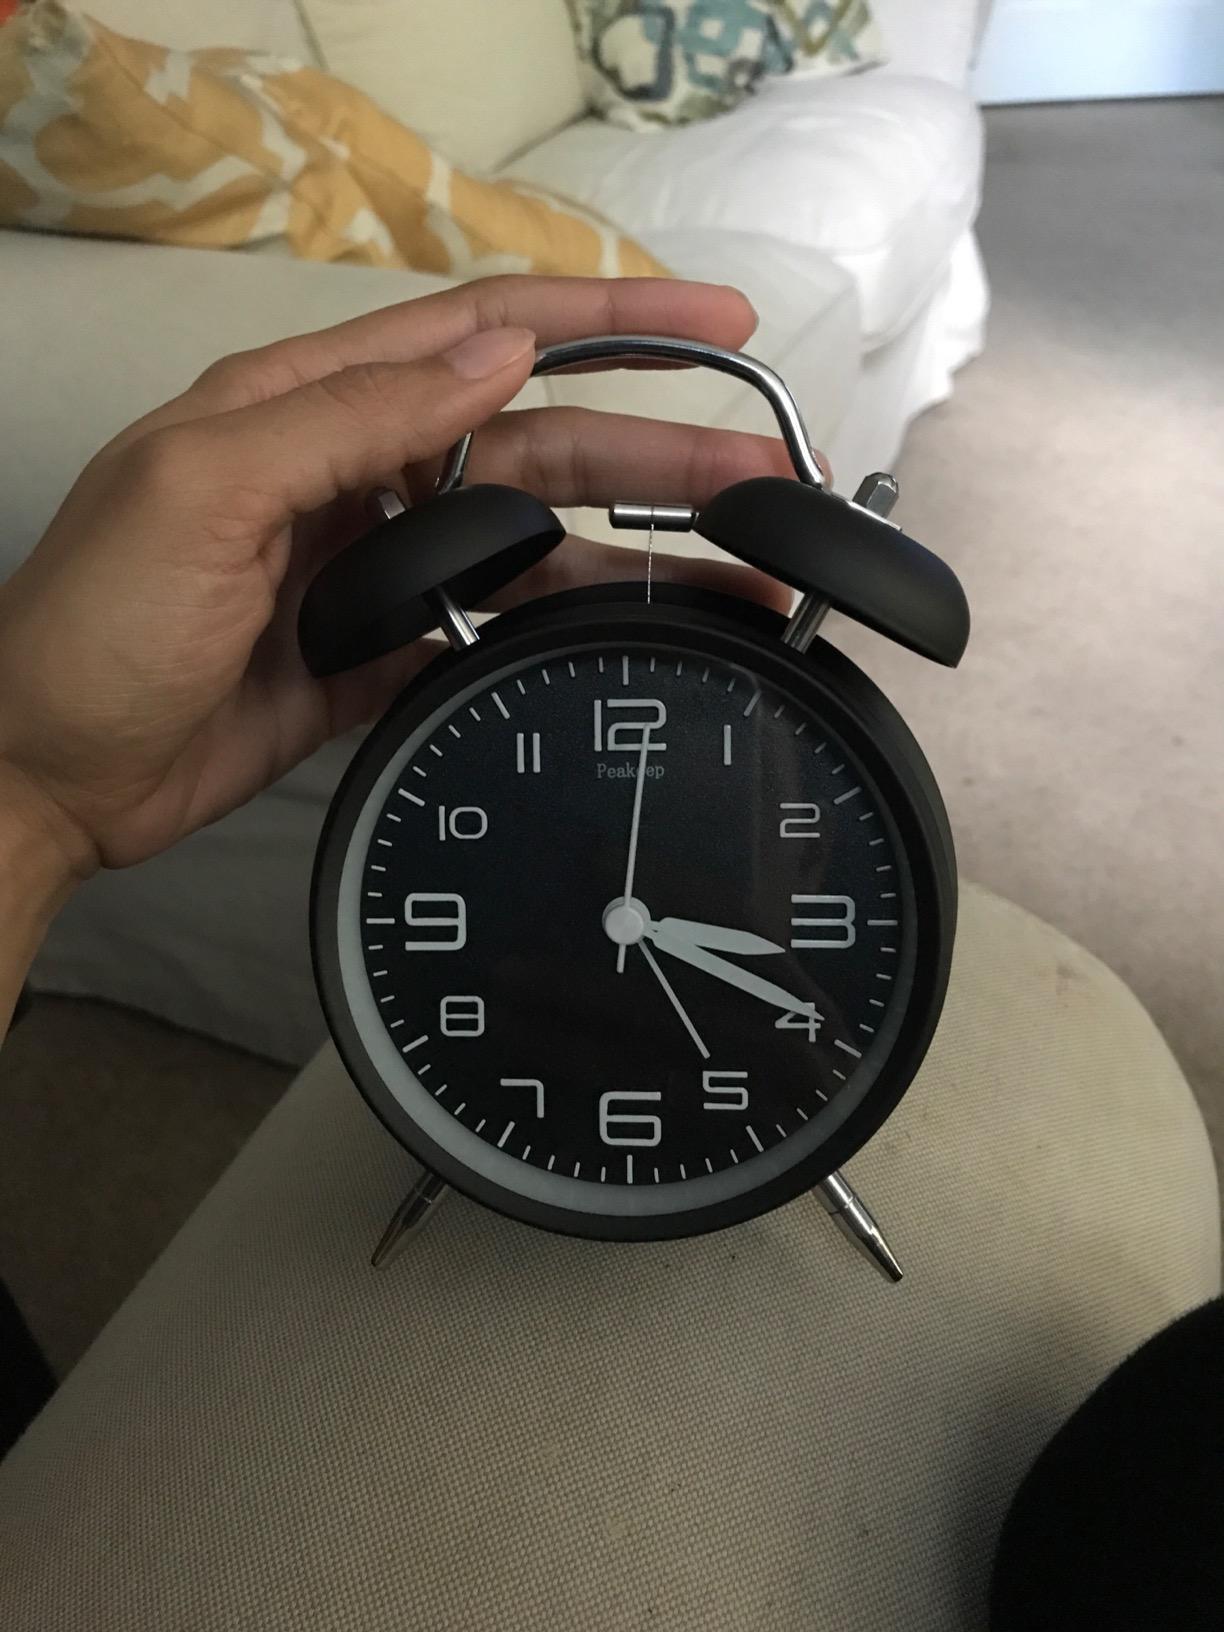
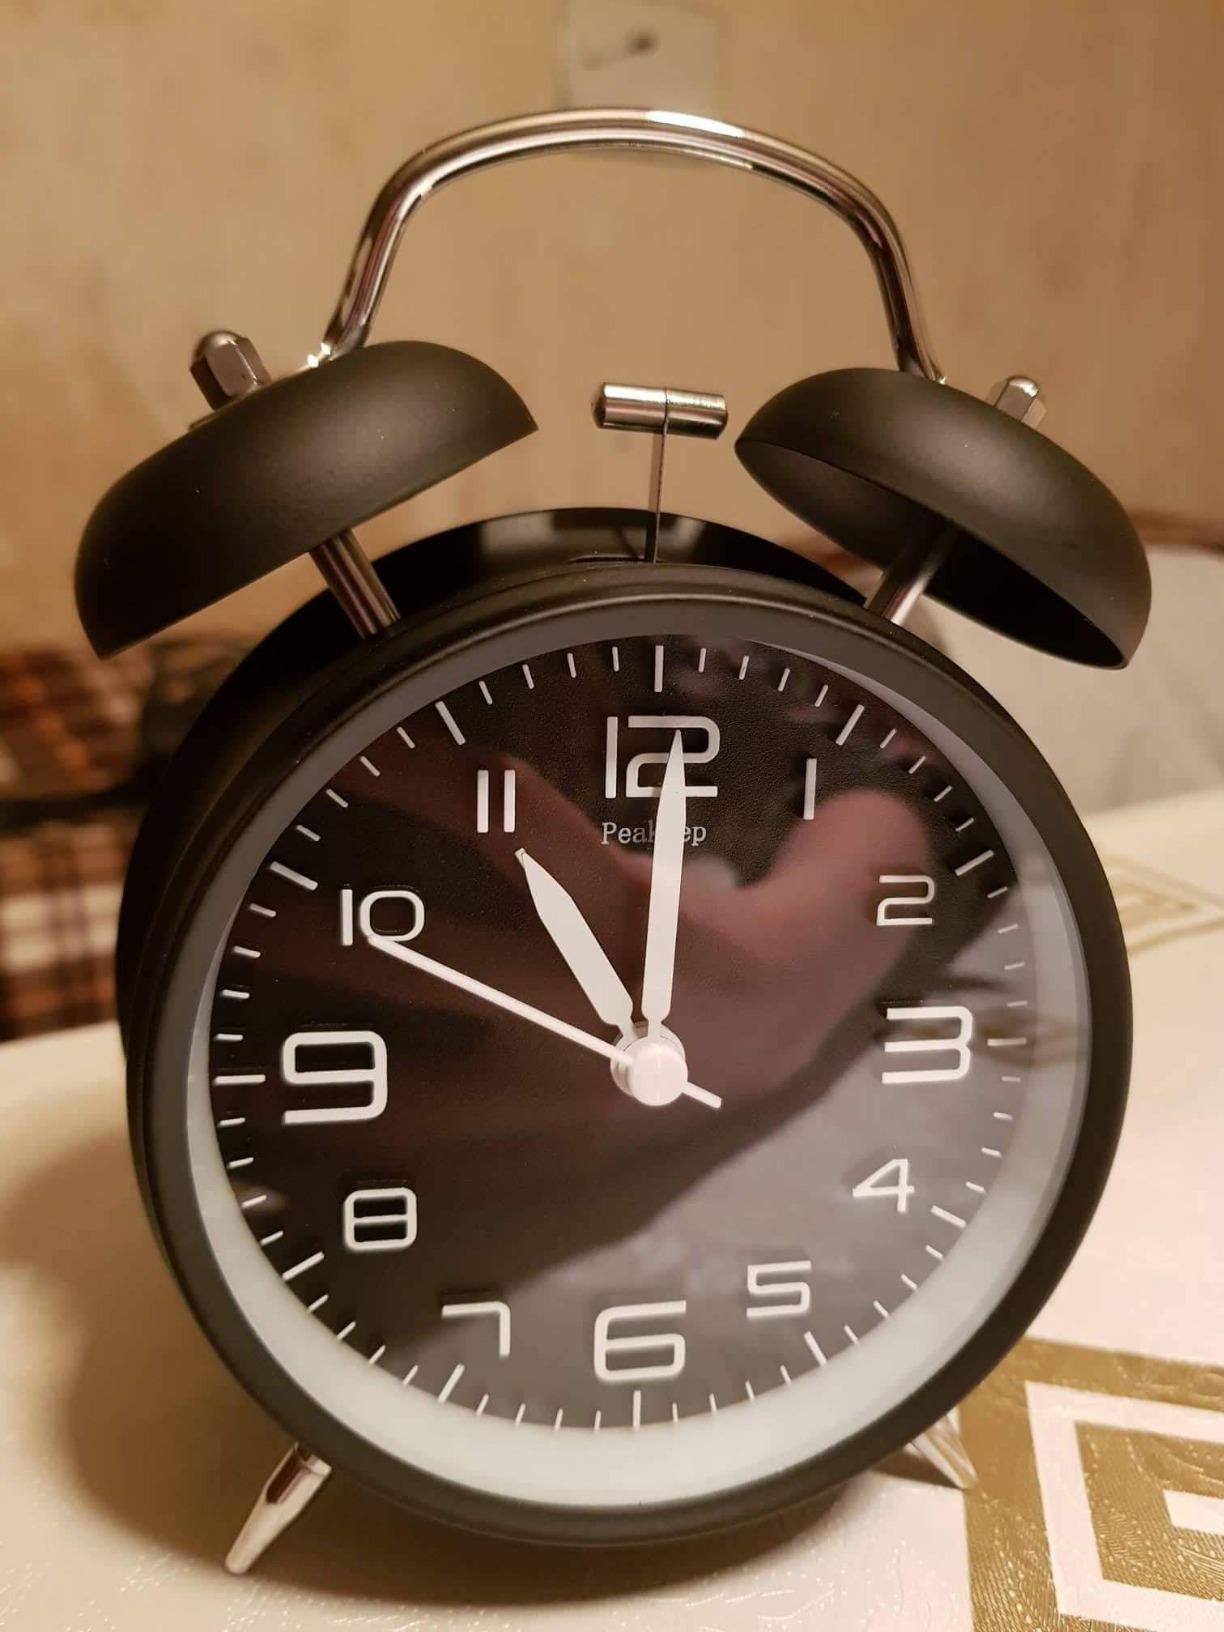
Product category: clock
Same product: yes